Håkon Meyer

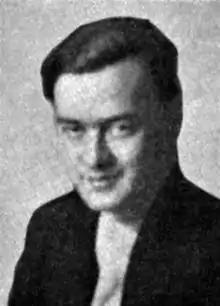

Håkon Meyer (11 March 1896 – 23 October 1989) was a Norwegian politician, trade unionist and businessperson.